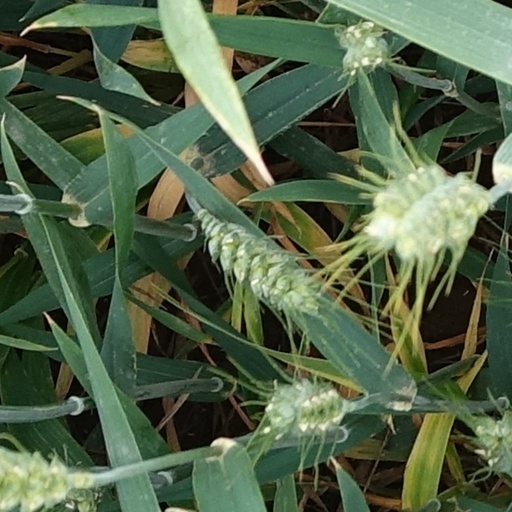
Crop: wheat